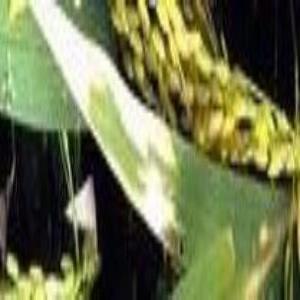
Disease: Bacterialblight